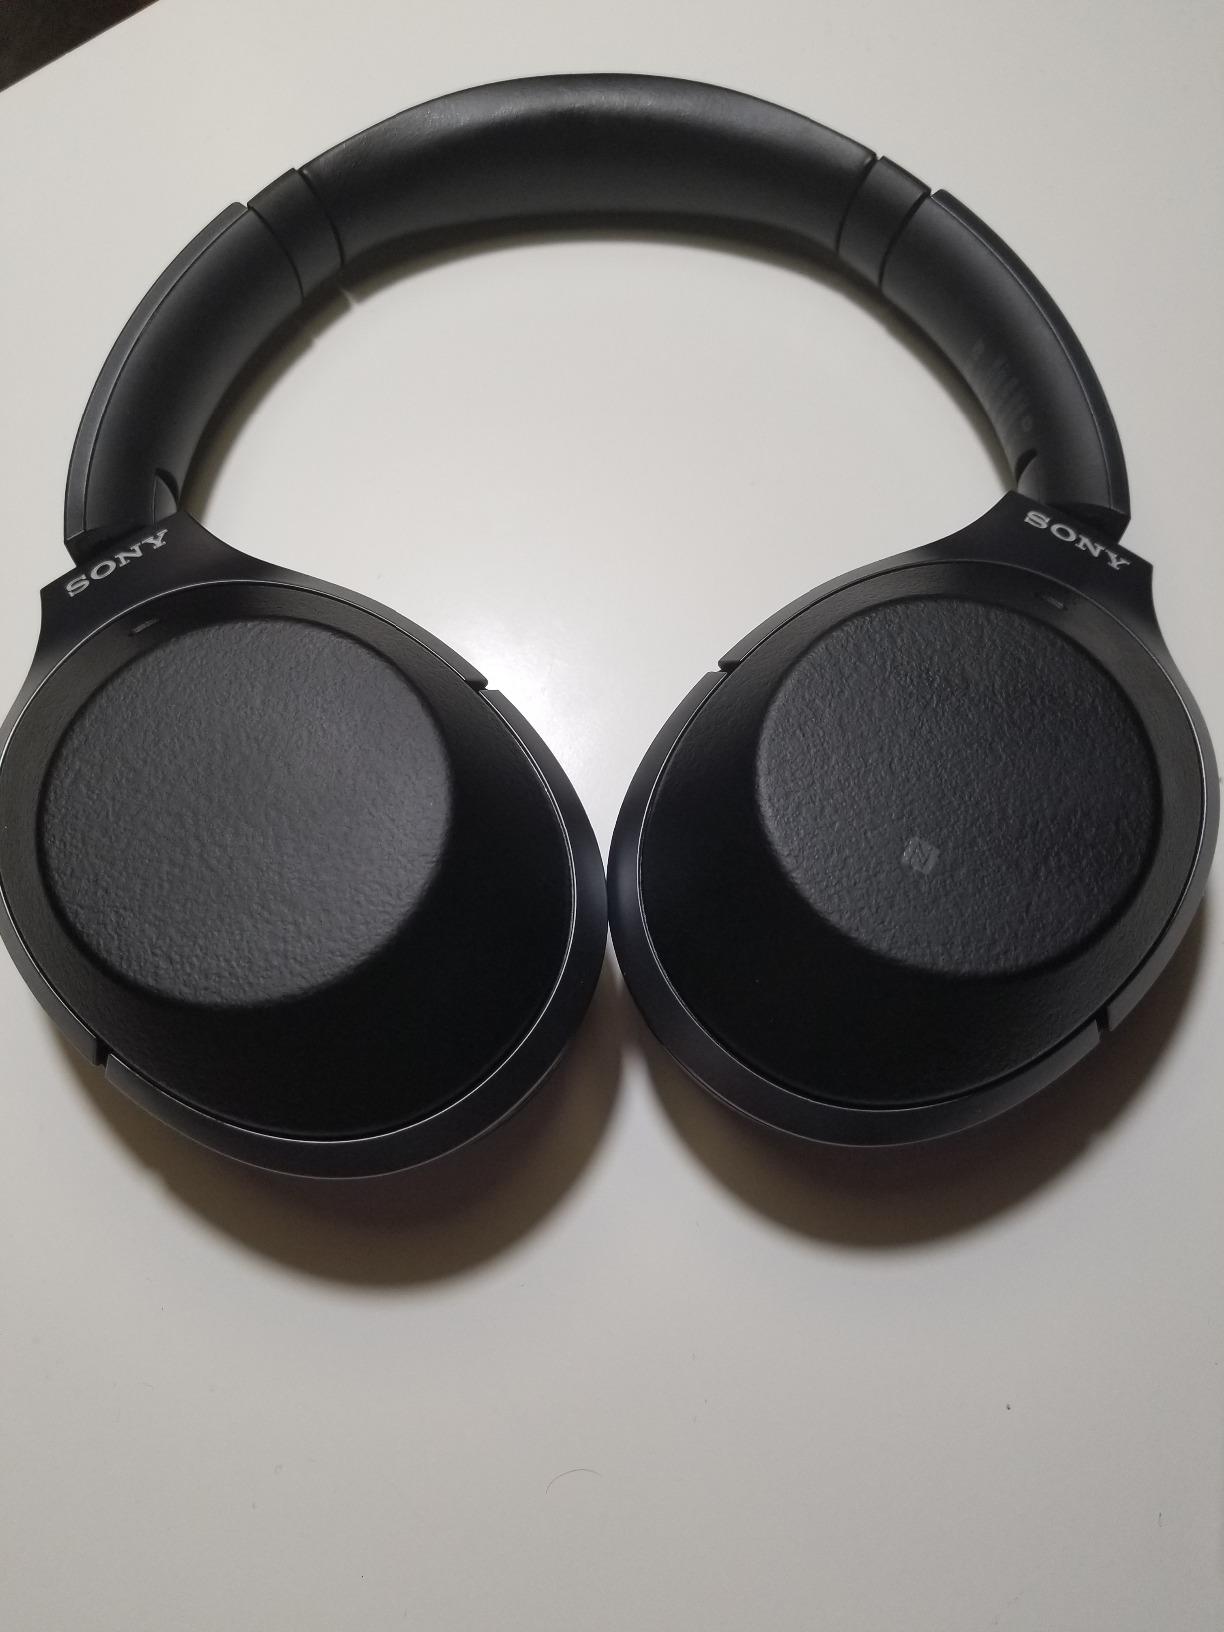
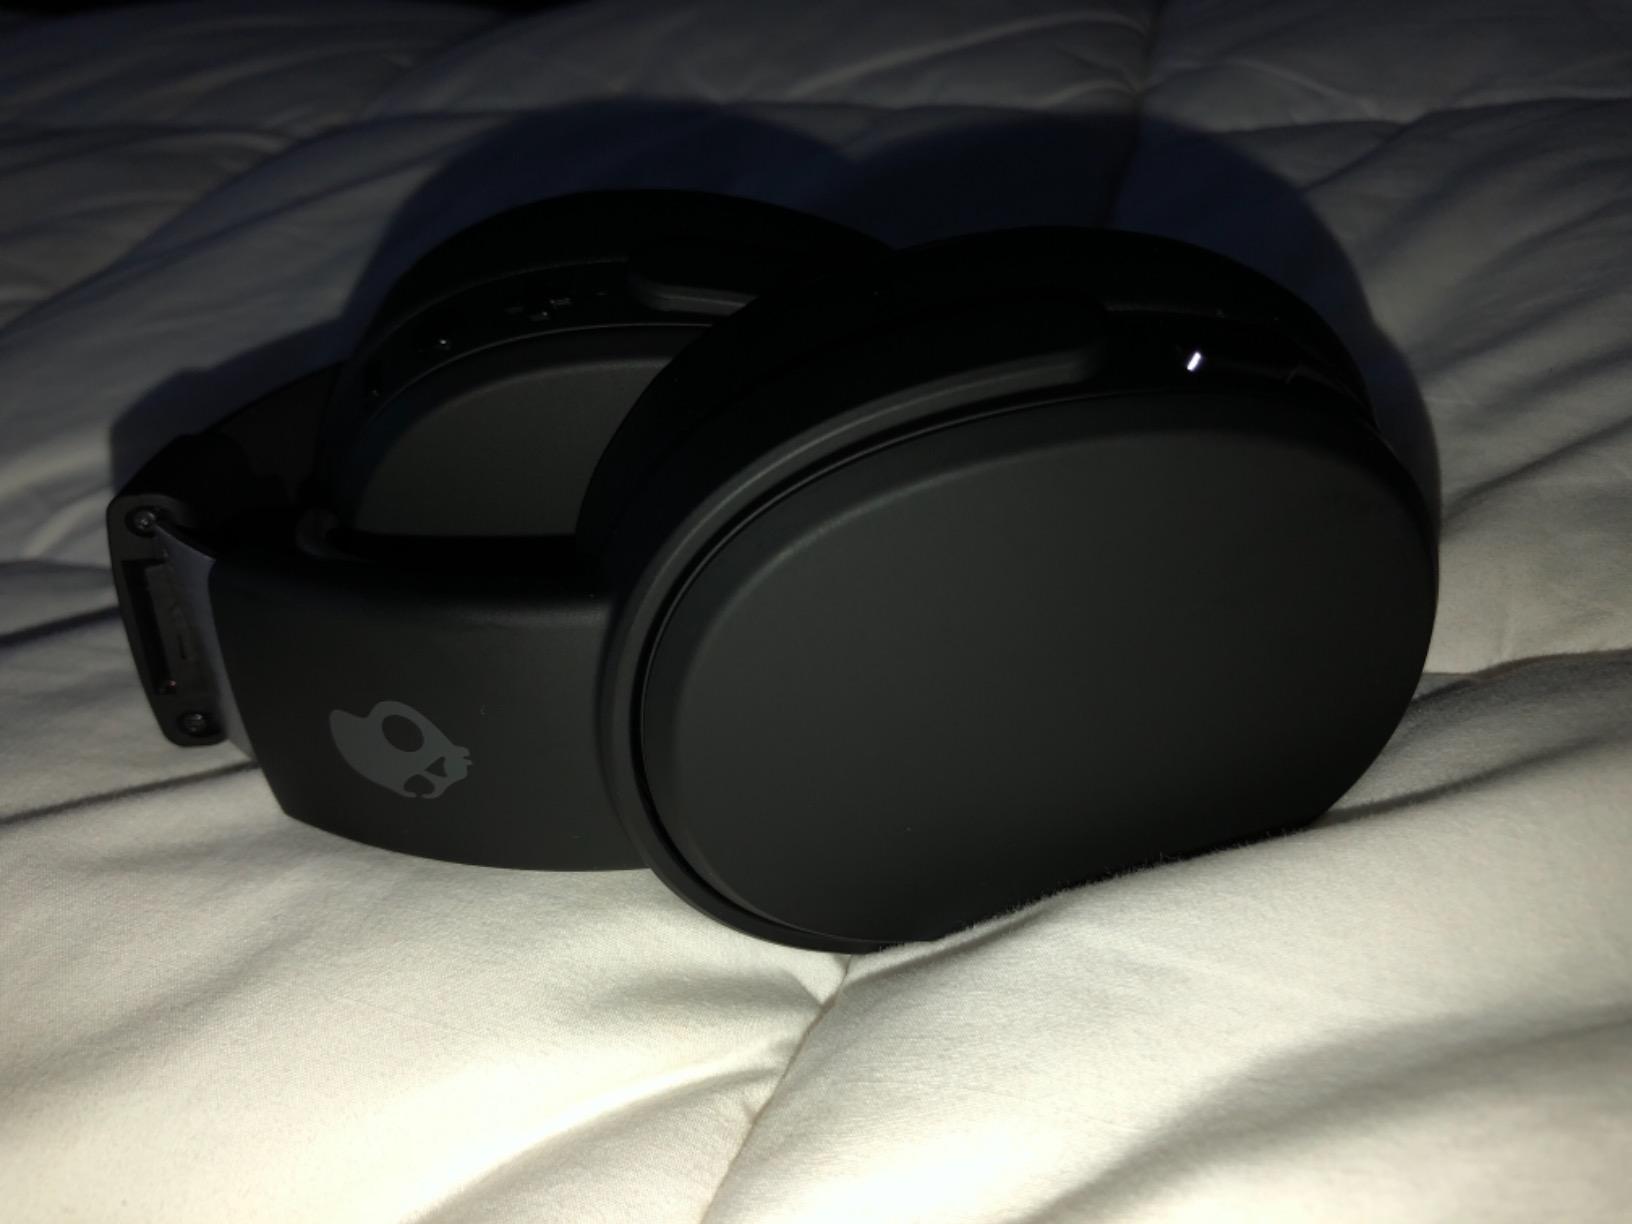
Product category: headphones
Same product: no